Weekend (novel)

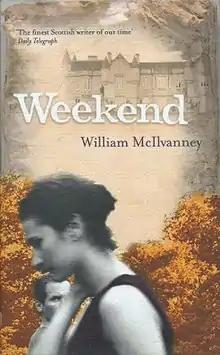
First edition (publ. Sceptre)

Weekend is a novel by the Scottish writer William McIlvanney published in 2006.